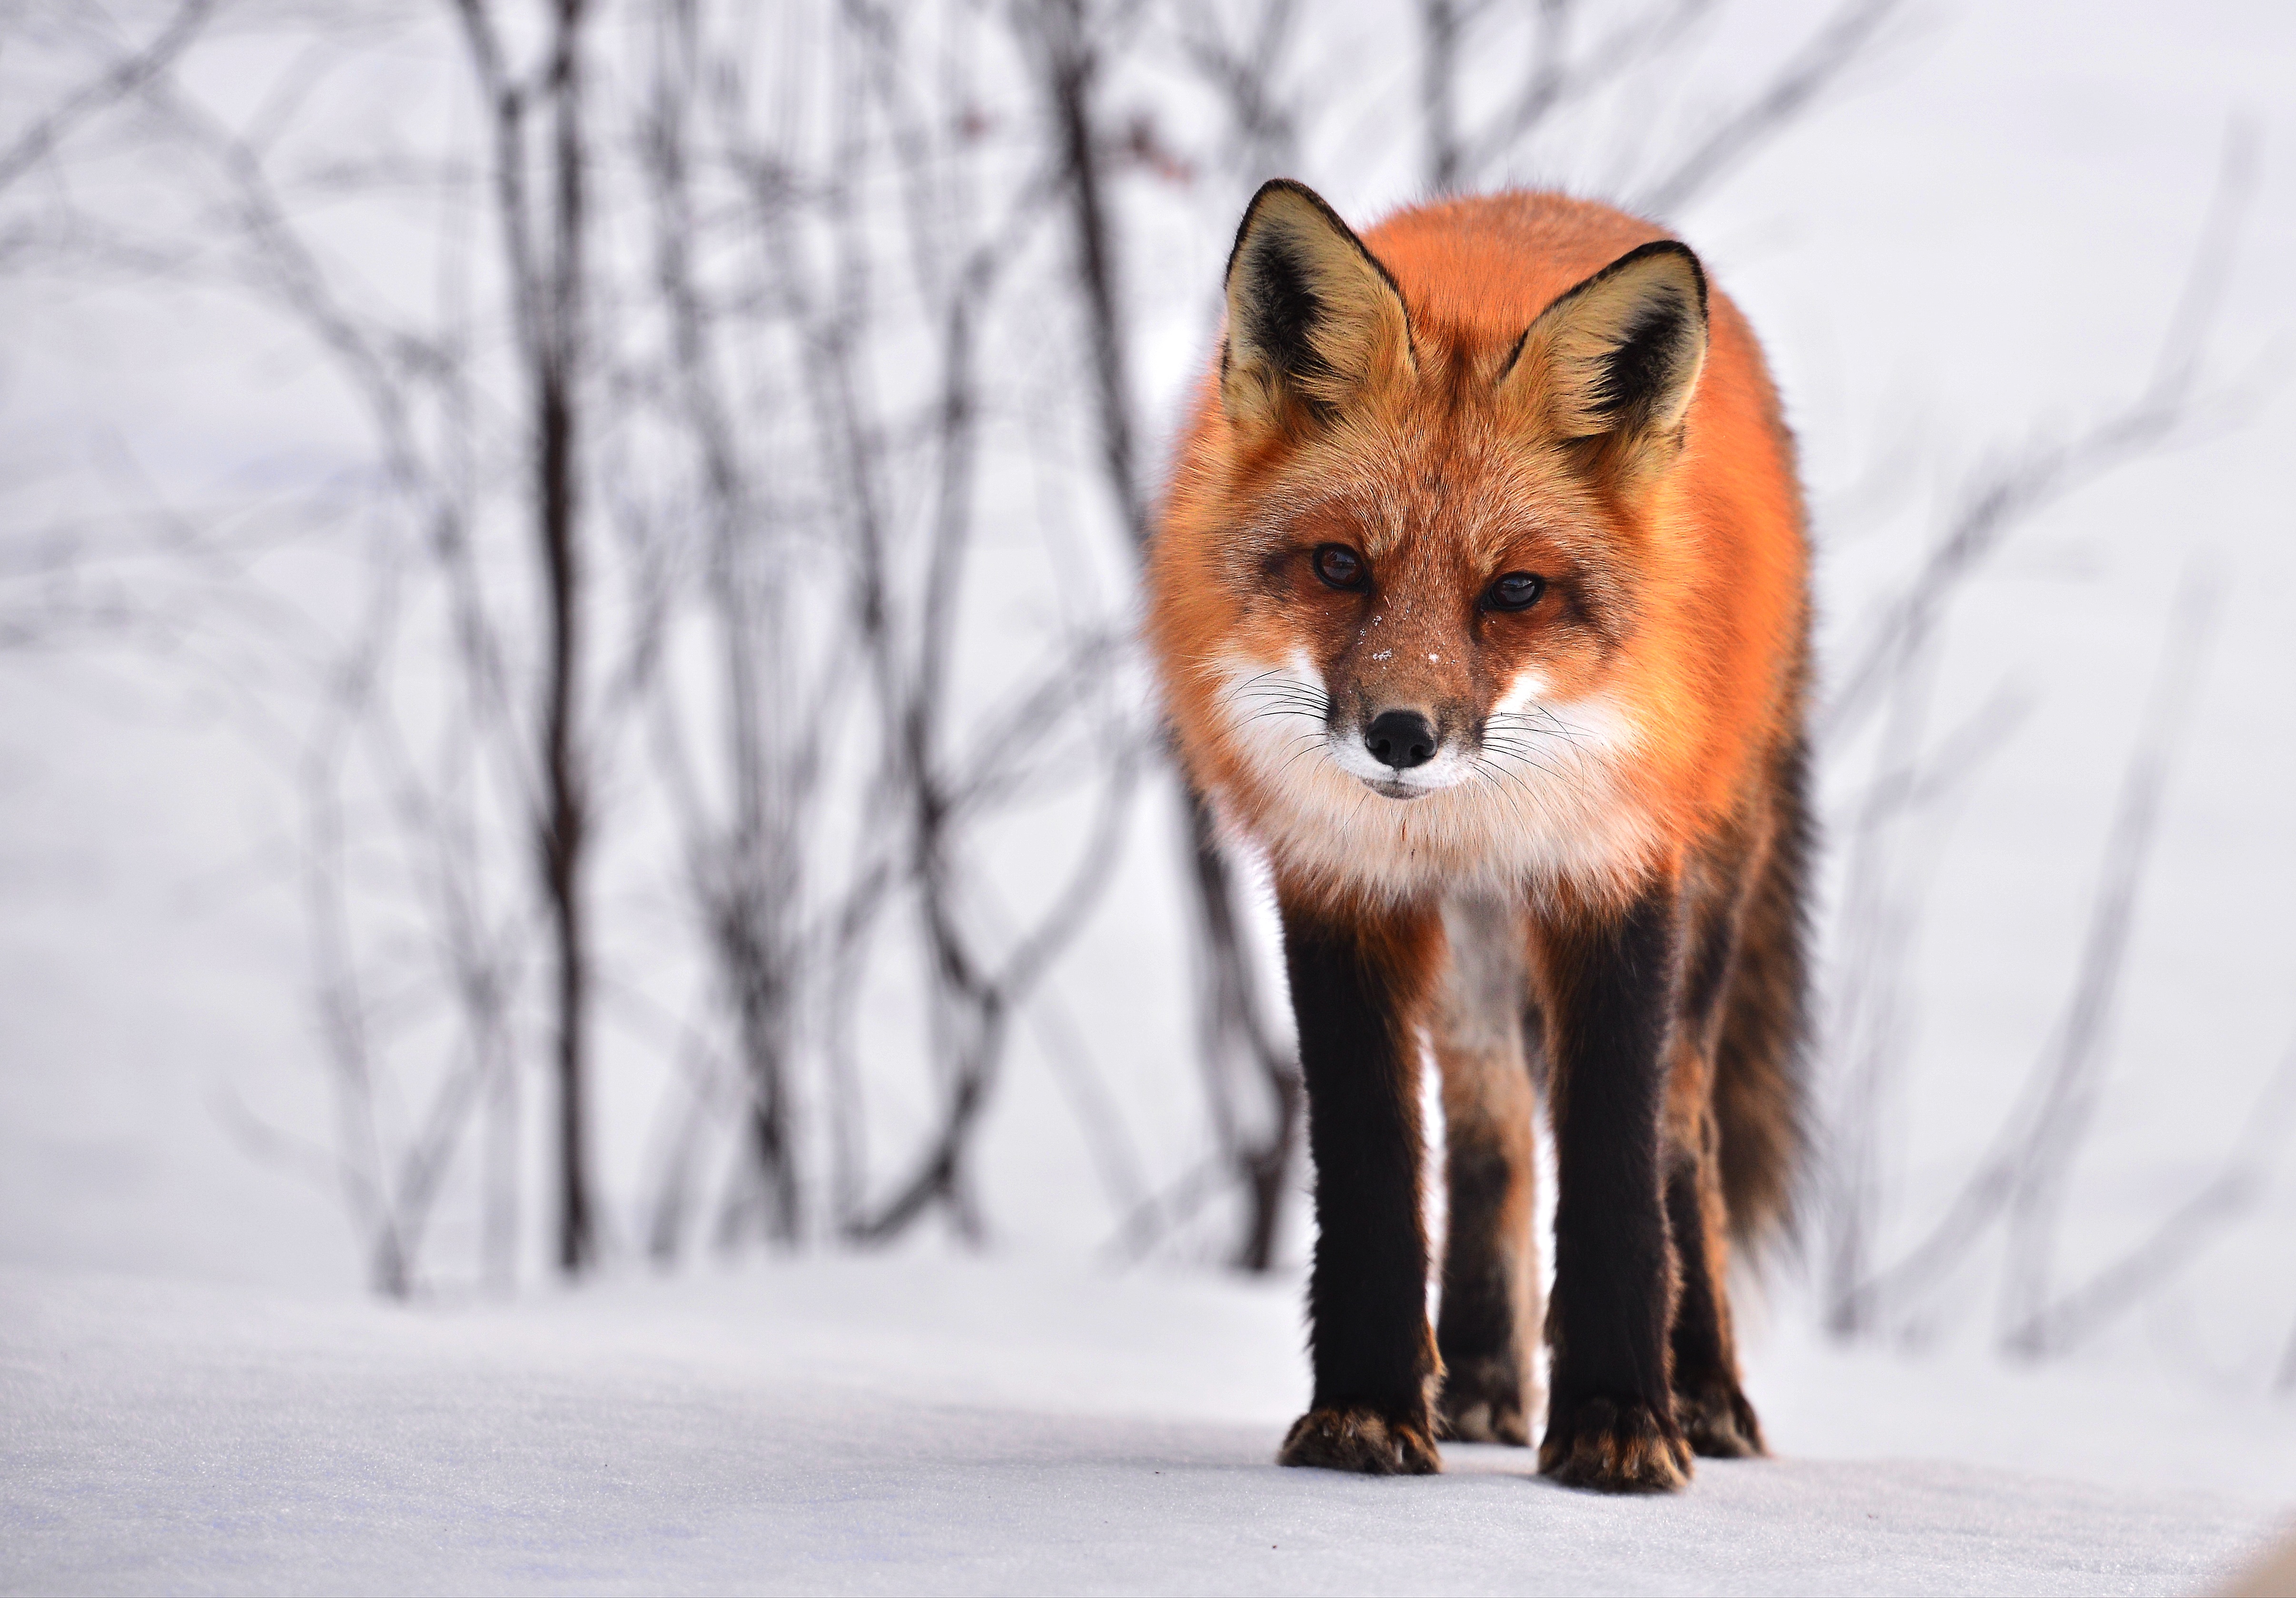
nature, winter, animal, wildlife, mammal, fox, fauna, red fox, wild animal, vertebrate, quebec, roux, dog like mammal, kit fox